Spotted dick
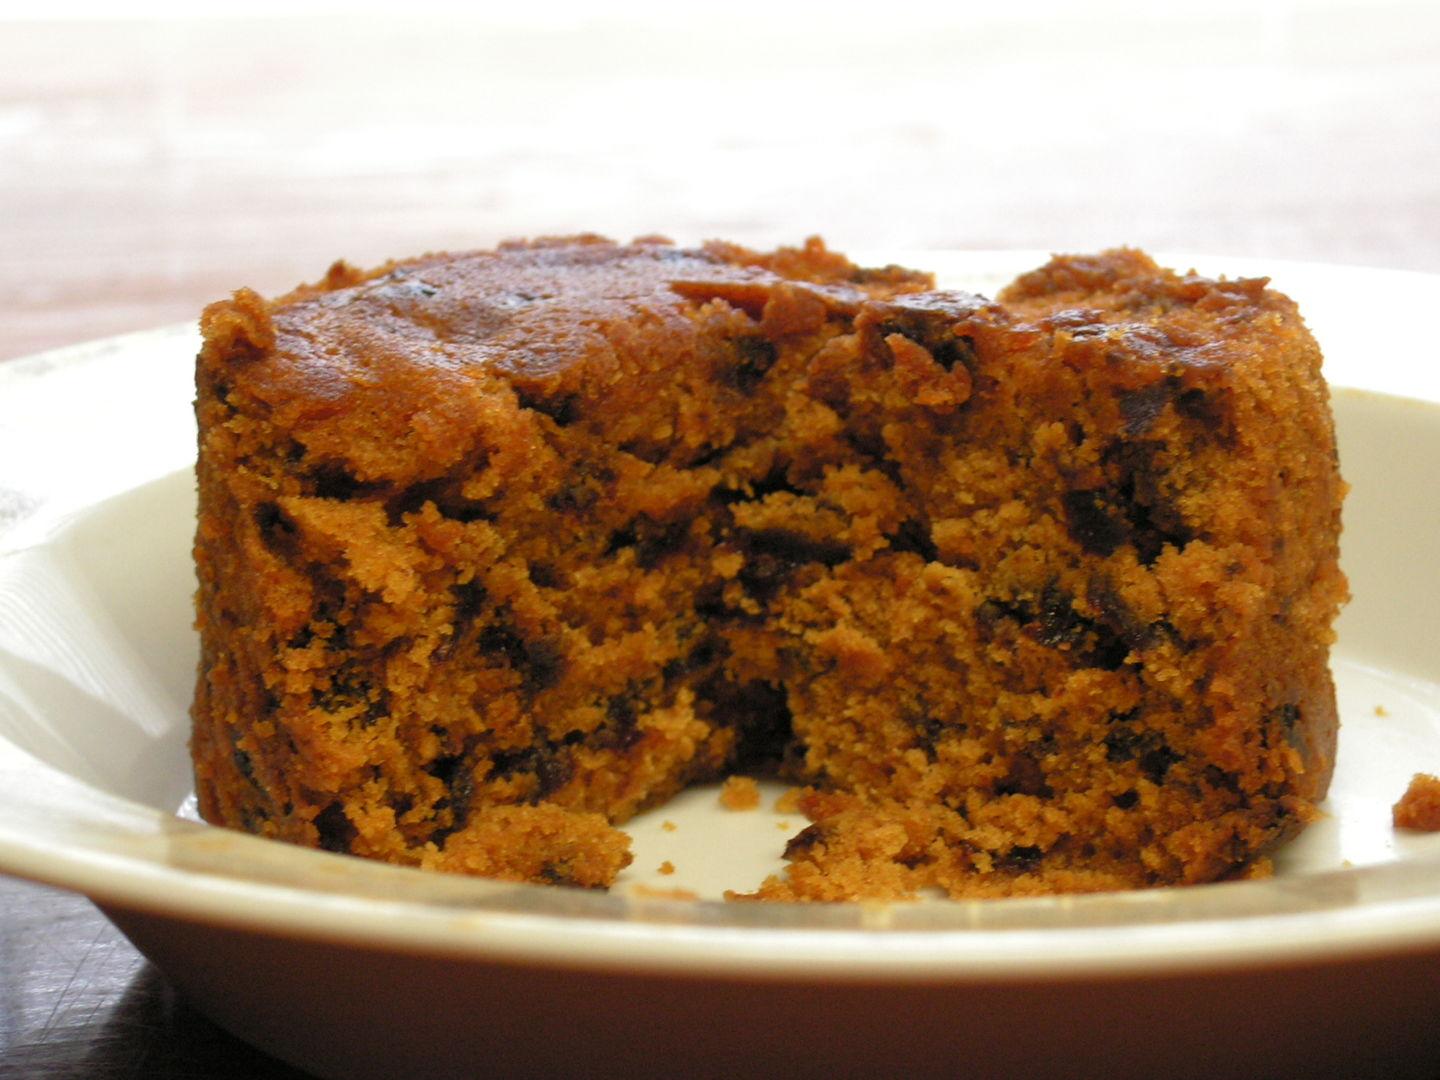
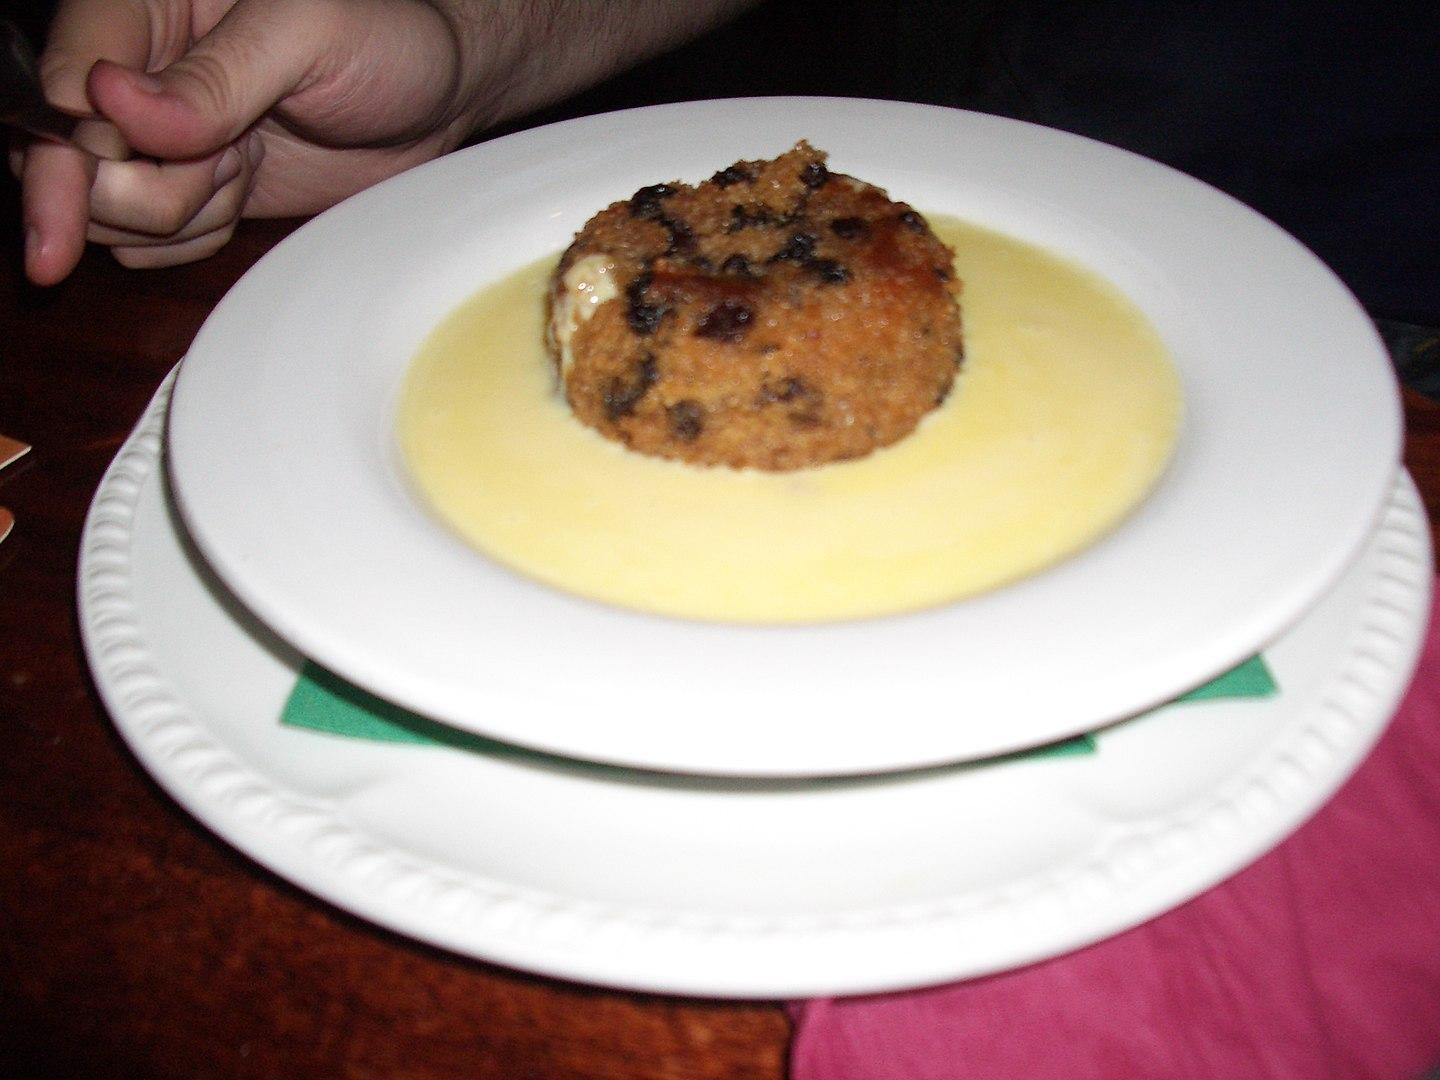
Also known as:
da - Danish: Spotted dick
de - German: Spotted Dick
es - Spanish: Spotted dick
fi - Finnish: Spotted dick
fr - French: Spotted dick
id - Indonesian: Spotted dick
it - Italian: Spotted dick
ja - Japanese: スポティッド・ディック
jv - Javanese: Bintik palanangan
nb - Norwegian Bokmål: Spotted dick
nl - Dutch: Spotted dick
pl - Polish: Spotted dick
ru - Russian: Пятнистый пудинг
sv - Swedish: Spotted dick
tr - Turkish: Spotted dick
yue - Cantonese: 生油布甸
zh - Chinese: 斑點布丁
Category: dessert (steamed pudding)
Cuisine: British
Associated cuisines: British
Area: United Kingdom
Countries: United Kingdom
Region: Northern Europe, , , ,
The dish is made with suet and dried fruit (usually currants or raisins) and often served with custard.